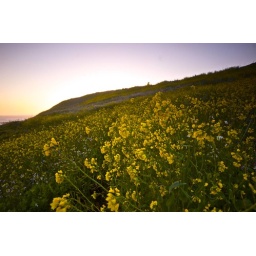
This was a fantastic flower field in Davenport. Full bloom.